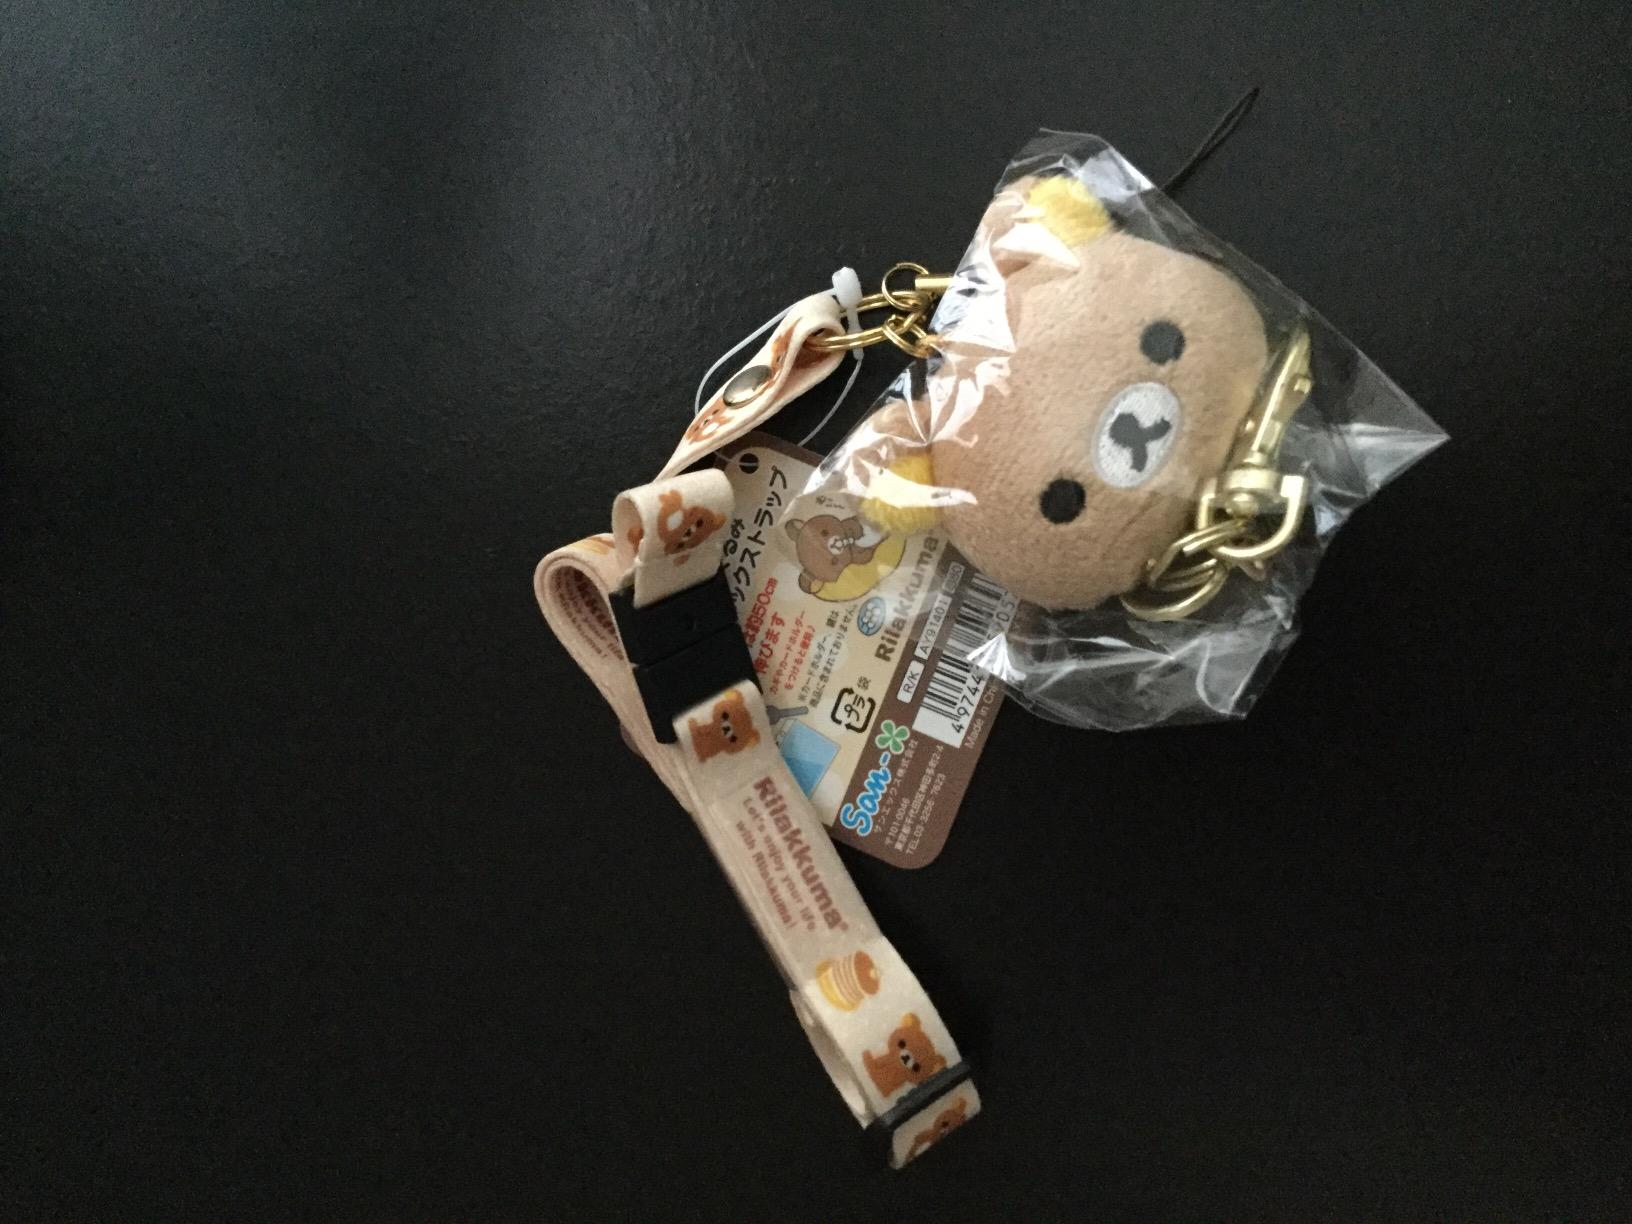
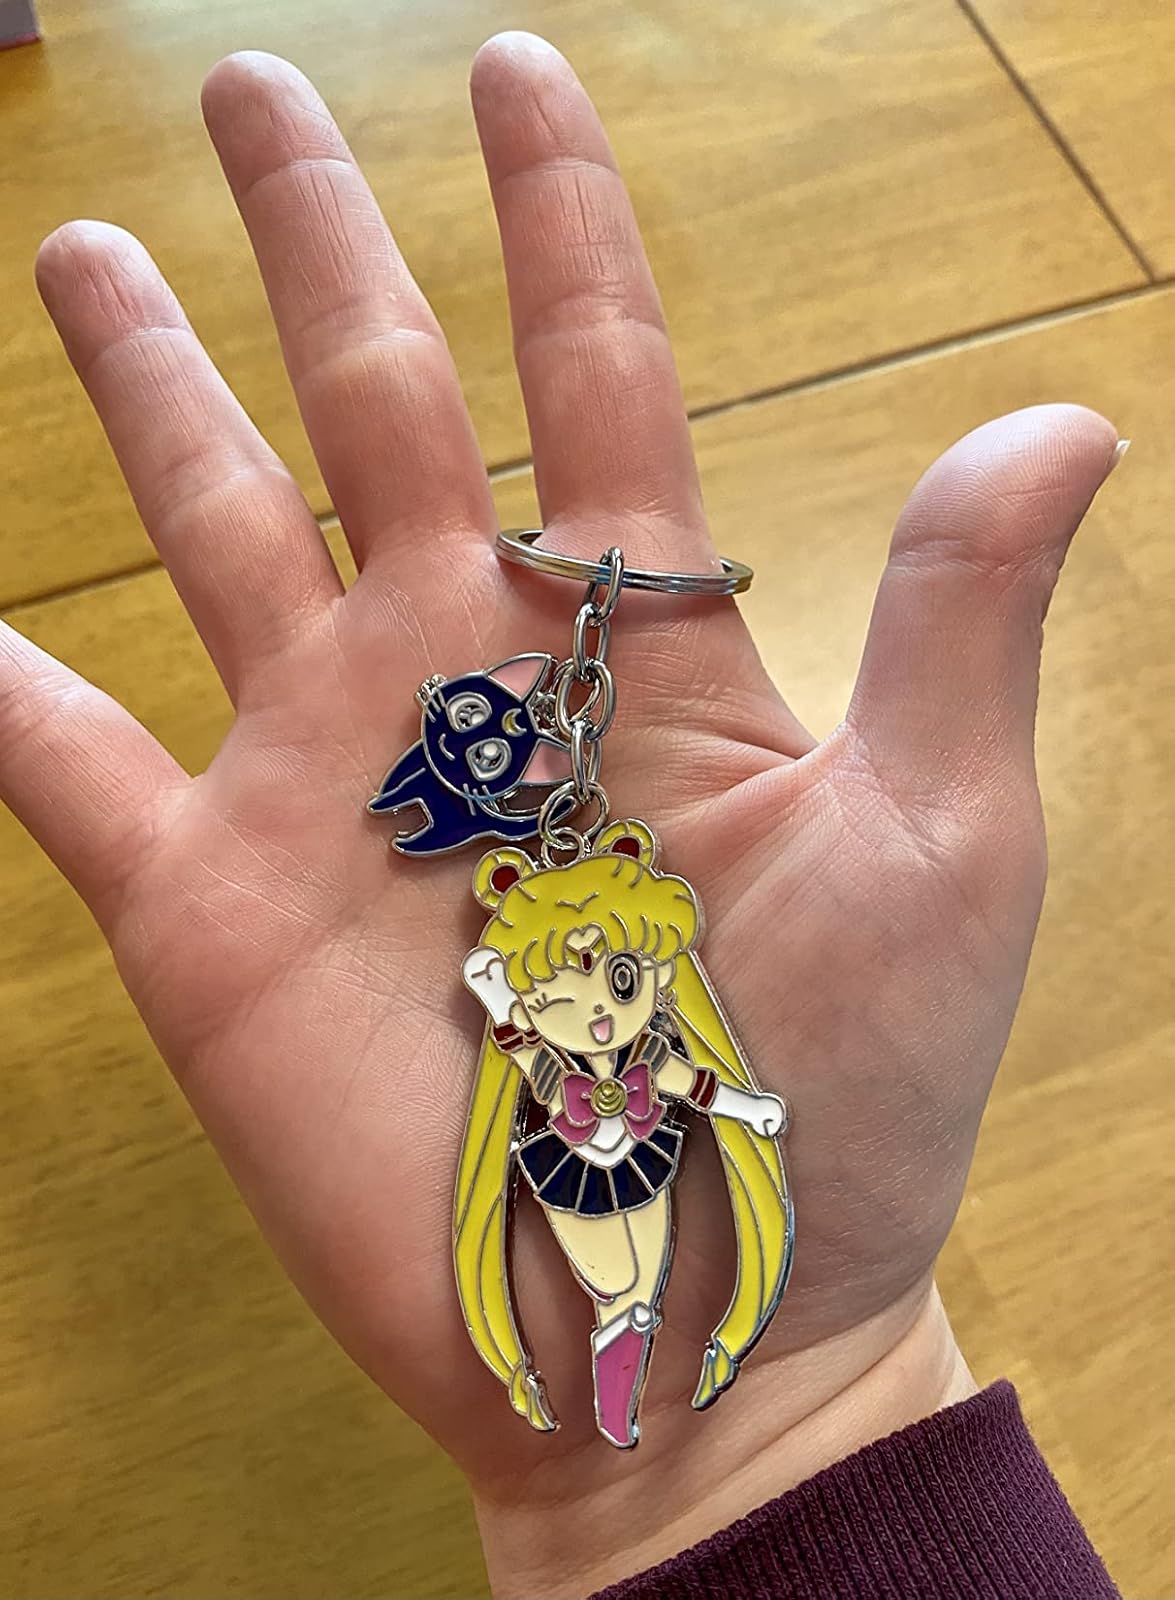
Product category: accessories_keychain
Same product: no